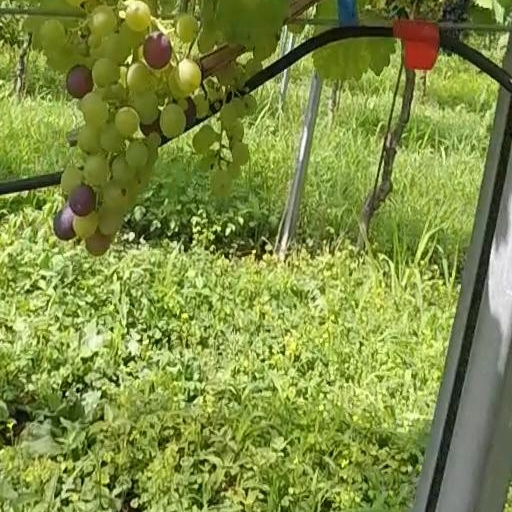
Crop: grape